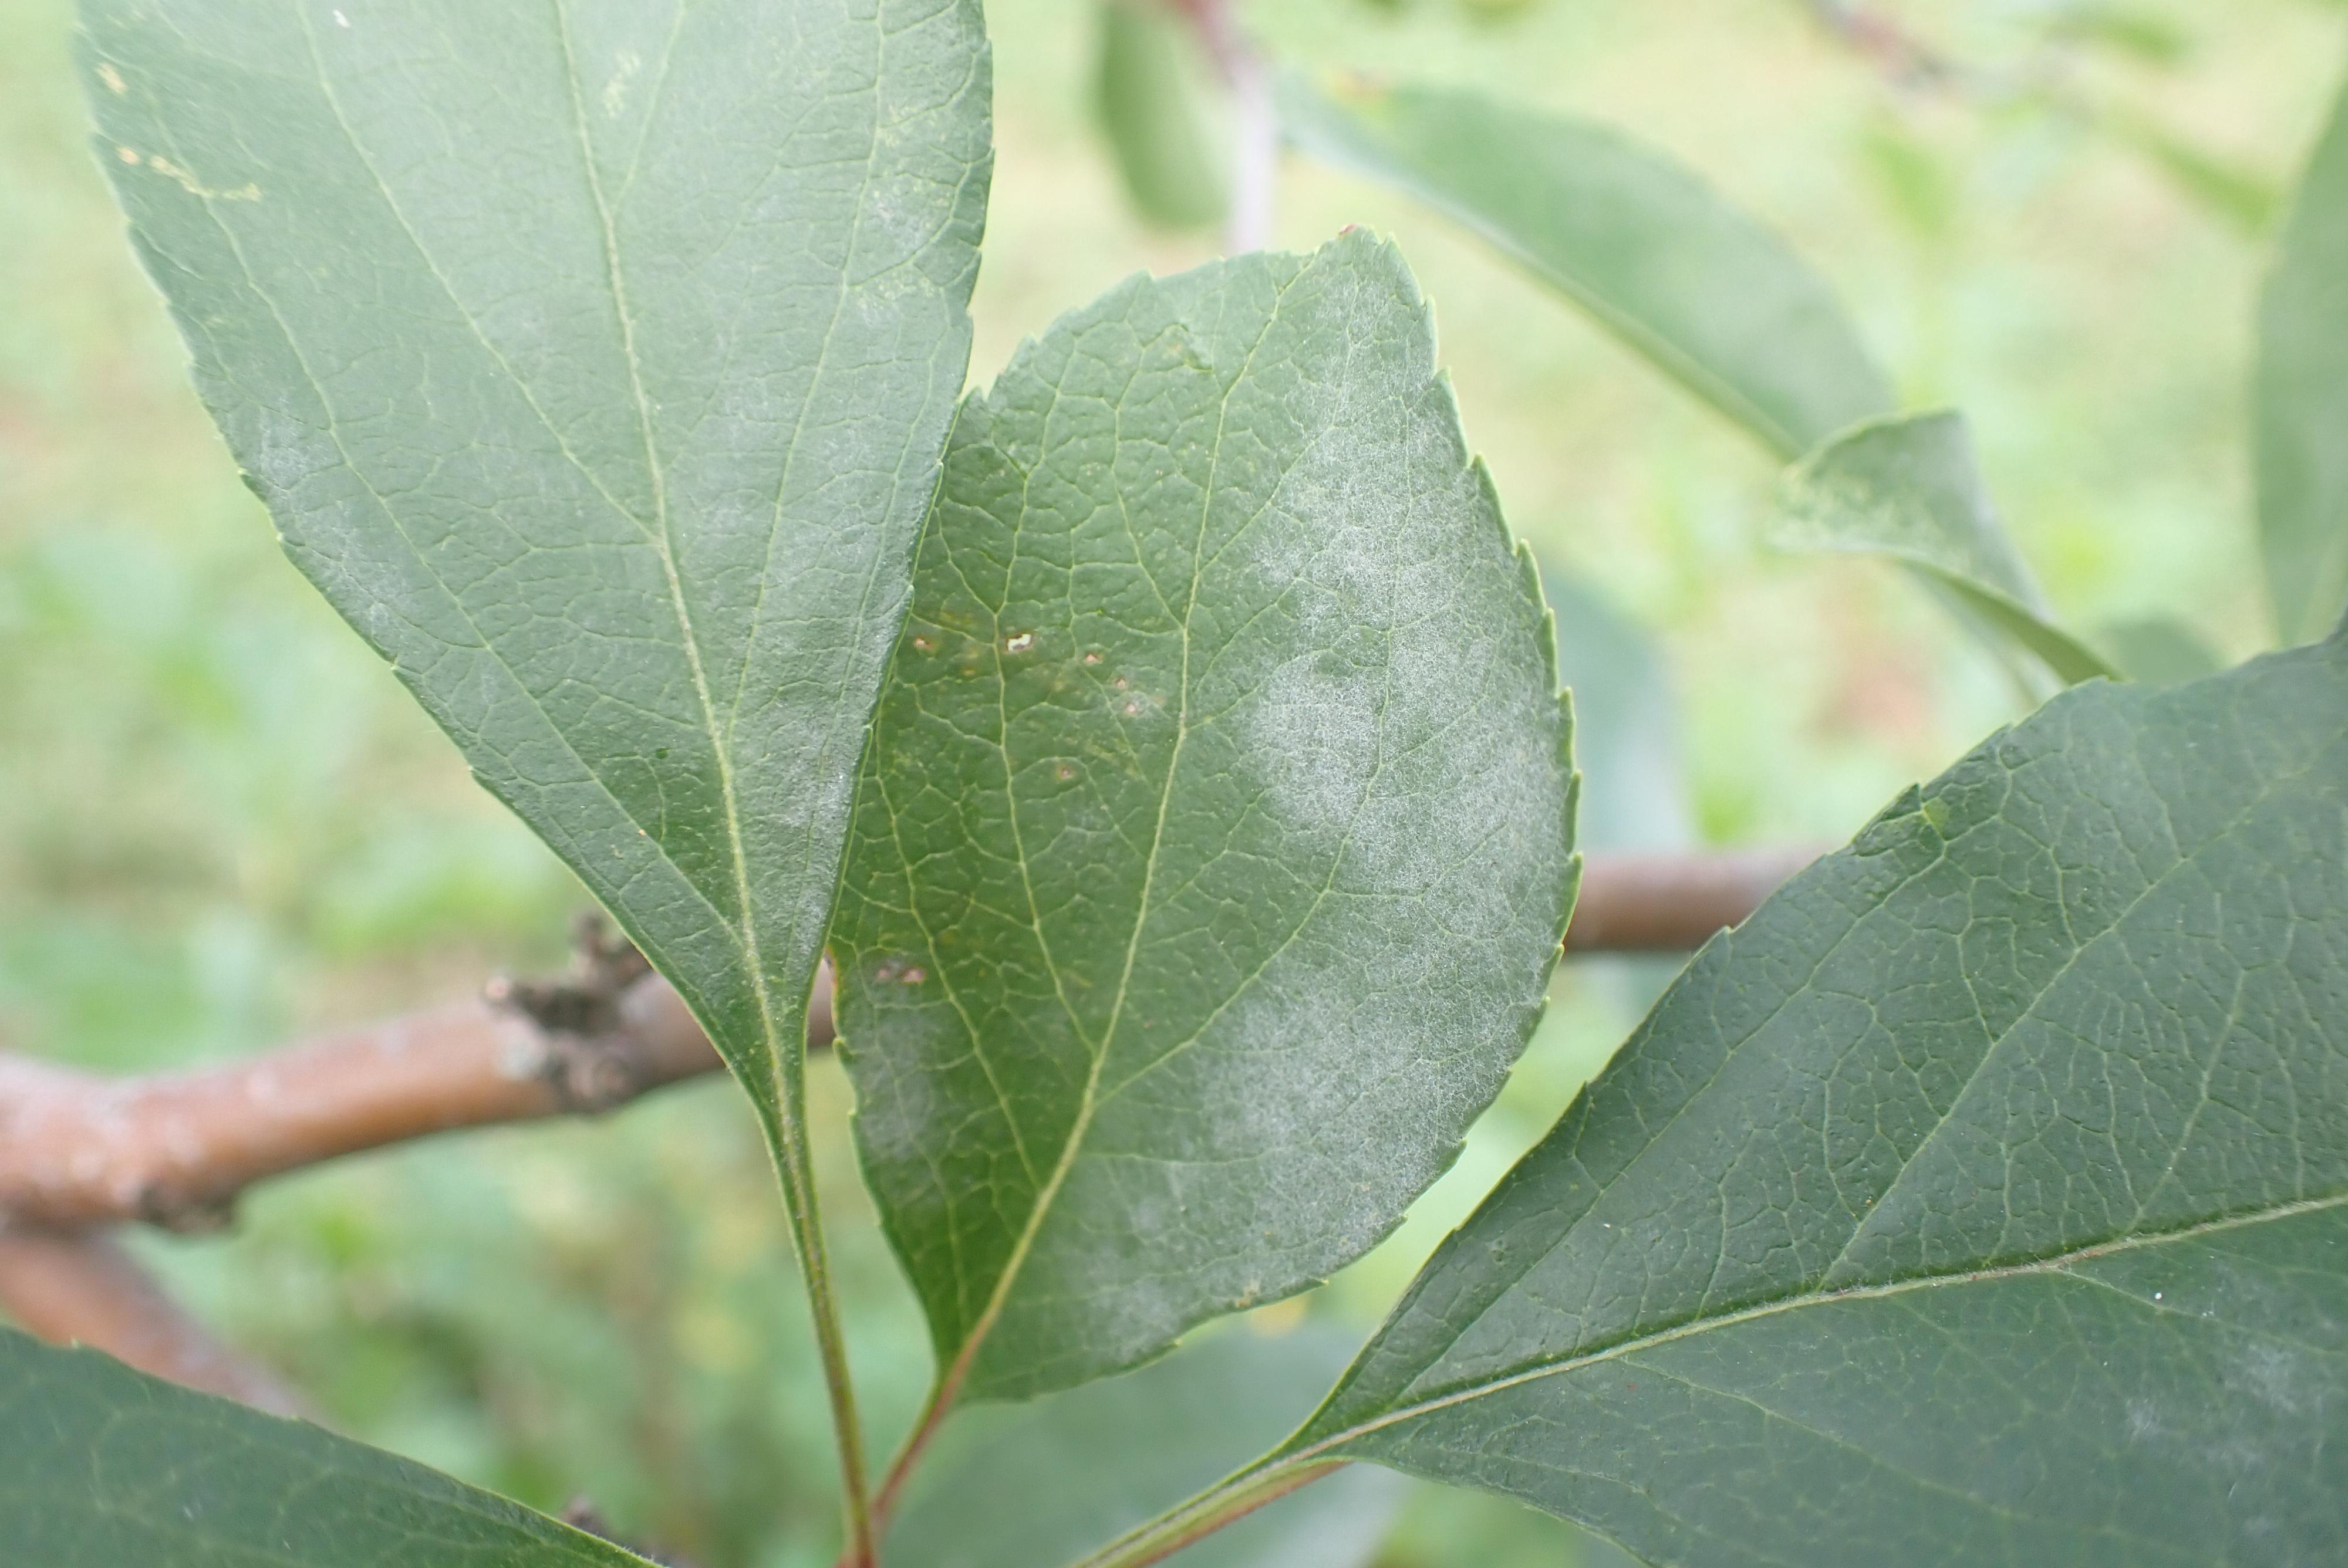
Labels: powdery_mildew